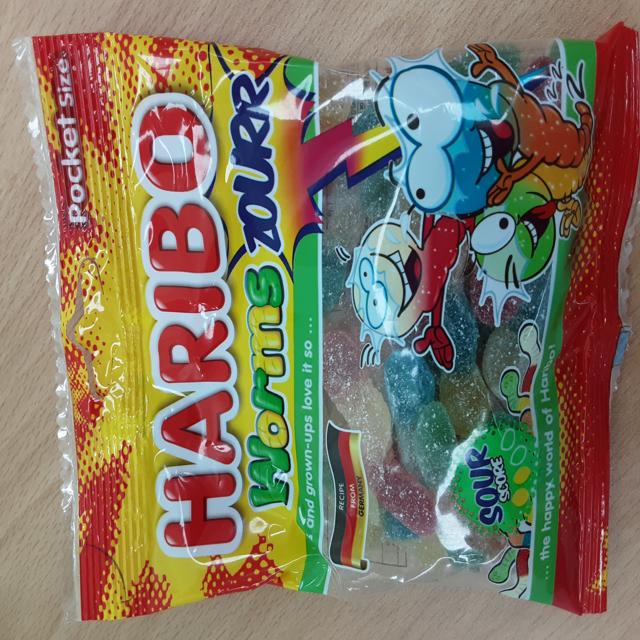
Label: plastics